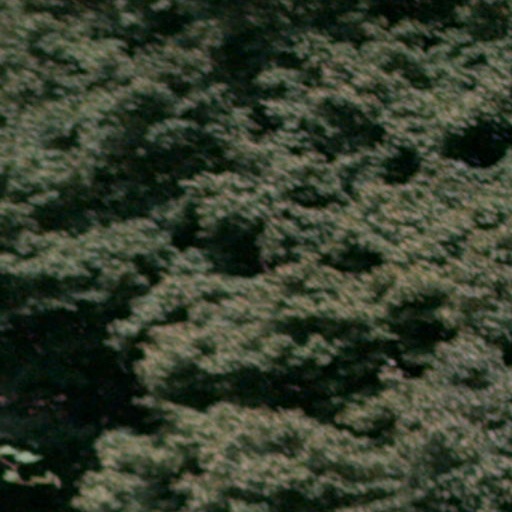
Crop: cassava